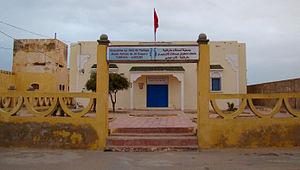
Les lieux de mémoire littéraires, dans l'acception ordinaire de l'expression, moins large que la définition adoptée par Pierre Nora, désignent les lieux marqués par le souvenir d'une présence d'un écrivain ou d'un événement lié à la littérature.
Le Musée Antoine de Saint Exupéry est un musée de la poste aérienne, de Tarfaya, dans le sahara au Maroc. Fondé en 2004, par l´association des Amis de Tarfaya, Mémoire d´Aéropostale, il est consacré au célèbre aviateur écrivain humaniste Antoine de Saint-Exupéry, qui y vécut deux ans de 1927 à 1929, et y trouve l'inspiration d'une importante partie de son œuvre littéraire.